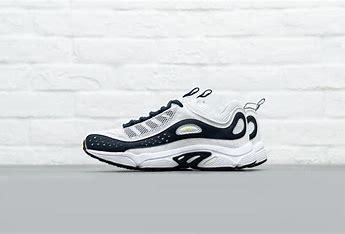
Brand: Reebok
Model: Daytona DMX Ii